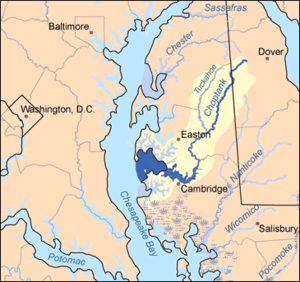
Le Choptank est un fleuve qui coule au nord-est des États-Unis et se jette par la baie de Chesapeake dans l'océan Atlantique Nord. C'est le plus grand cours d'eau de la péninsule de Delmarva.